Santa Maria de Ripoll

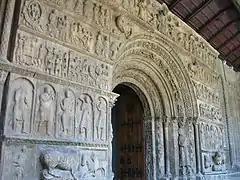
Portal.

The Monastery of Santa María de Ripoll was founded in 888 by Count Wilfred the Hairy (called Guifré el Pilós in Catalan) who used it as a centre to bring about the repopulation of the region after conquering it. Wilfred's son, Ridulph, was educated there and was later abbot of the monastery, as well as bishop of Urgell. The monastery grew rapidly, and was subsequently reconsecrated in 935, 977 and 1032, though the monks are known to have been established there permanently only from 1025 or 1032. The scriptorium and the monastic school quickly gained renown under Arnold Scholasticus. The monastery had several offshoots which included the abbeys of St. Martin-du-Canigou (now in France) and that of Santa Maria de Montserrat. It was also known for its collection of manuscripts which numbered 246 by the year 1046, and later included the , considered to be the first history of Catalonia and written by the monks themselves.